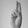
ASL letter: U